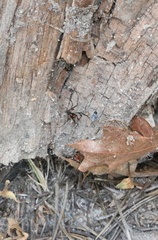
Species: Lactrodectus_hesperus